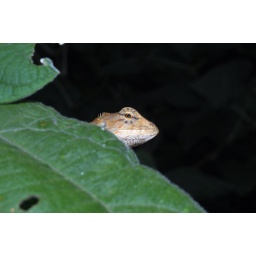
Walking in the forest I spotted this guy watching me!